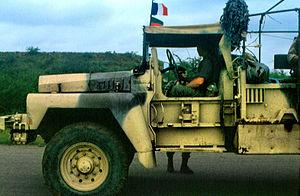
La Légion étrangère est un corps de l'Armée de terre française disposant d'un commandement particulier et comportant plusieurs spécialités : infanterie, cavalerie, génie et troupes aéroportées. La Légion est également indépendante du point de vue de son recrutement.